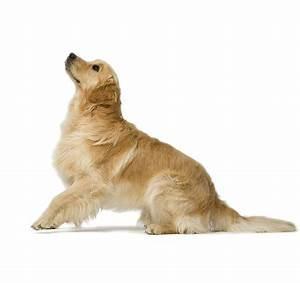
dog